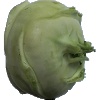
Label: Kohlrabi 1